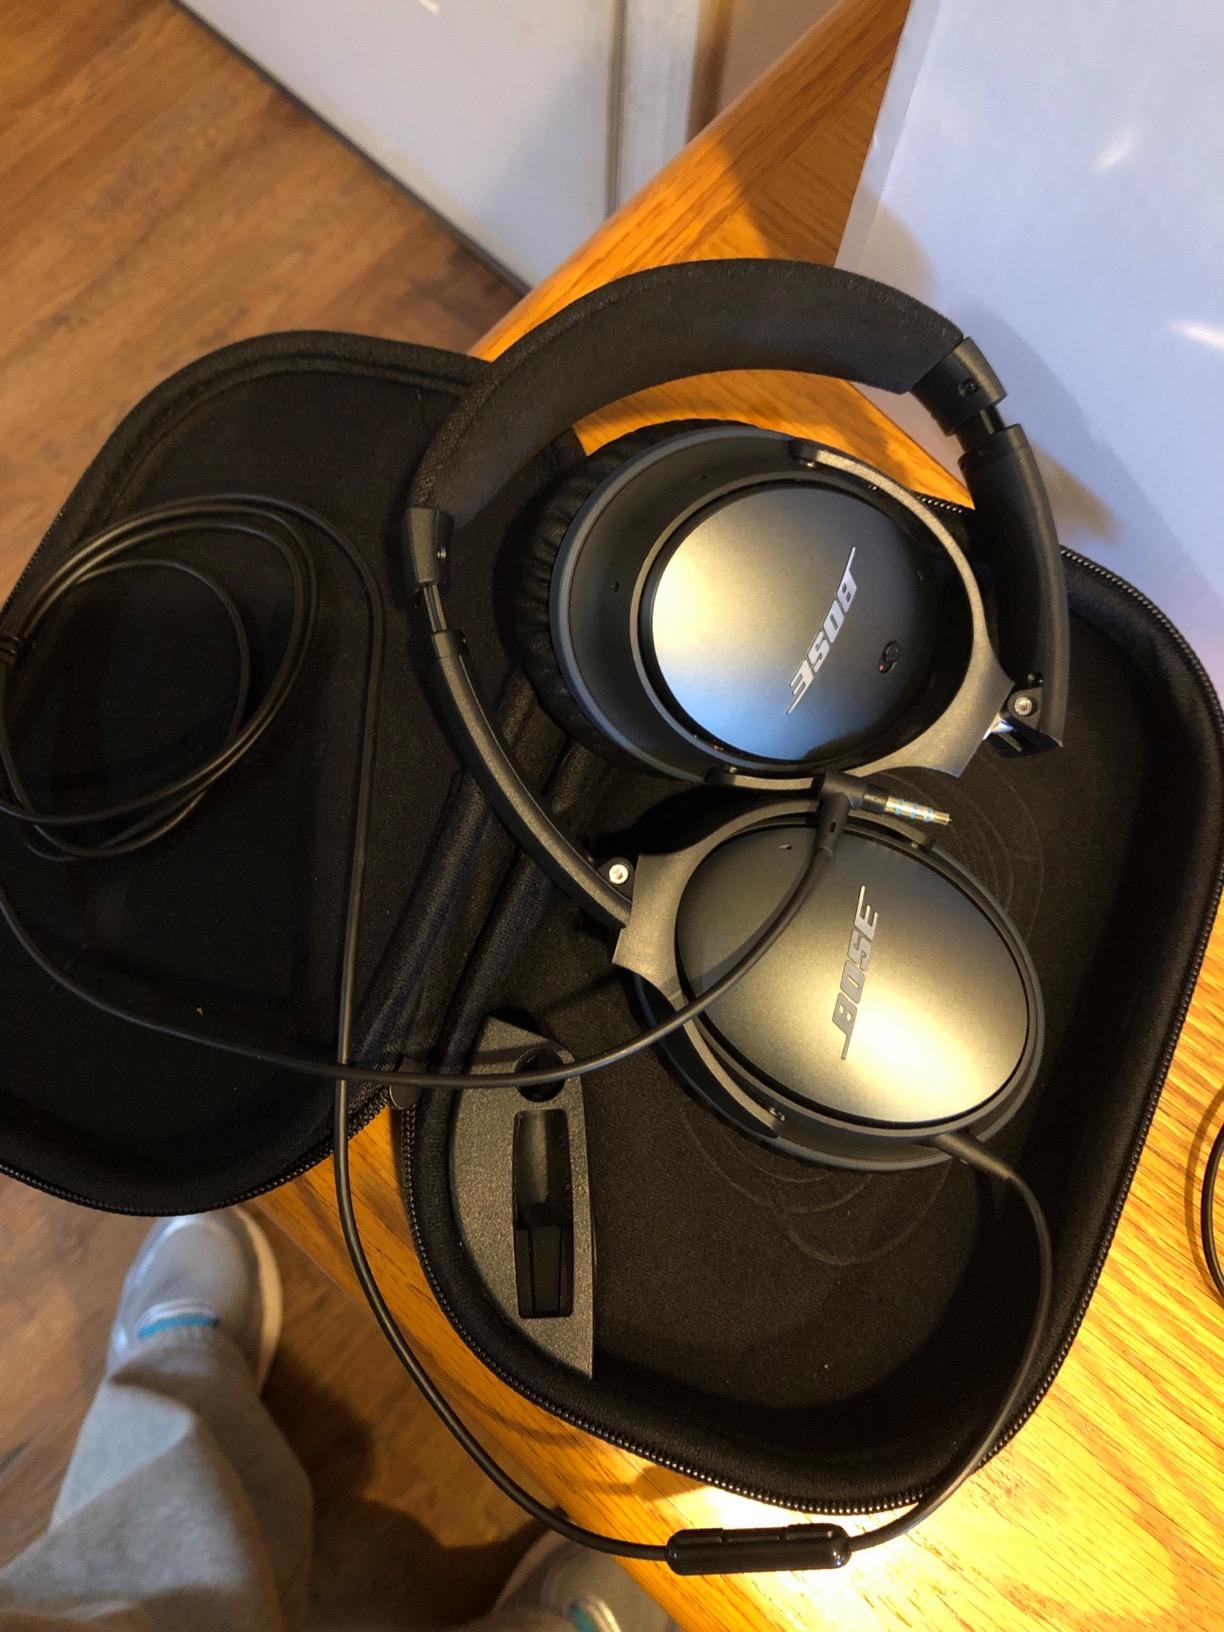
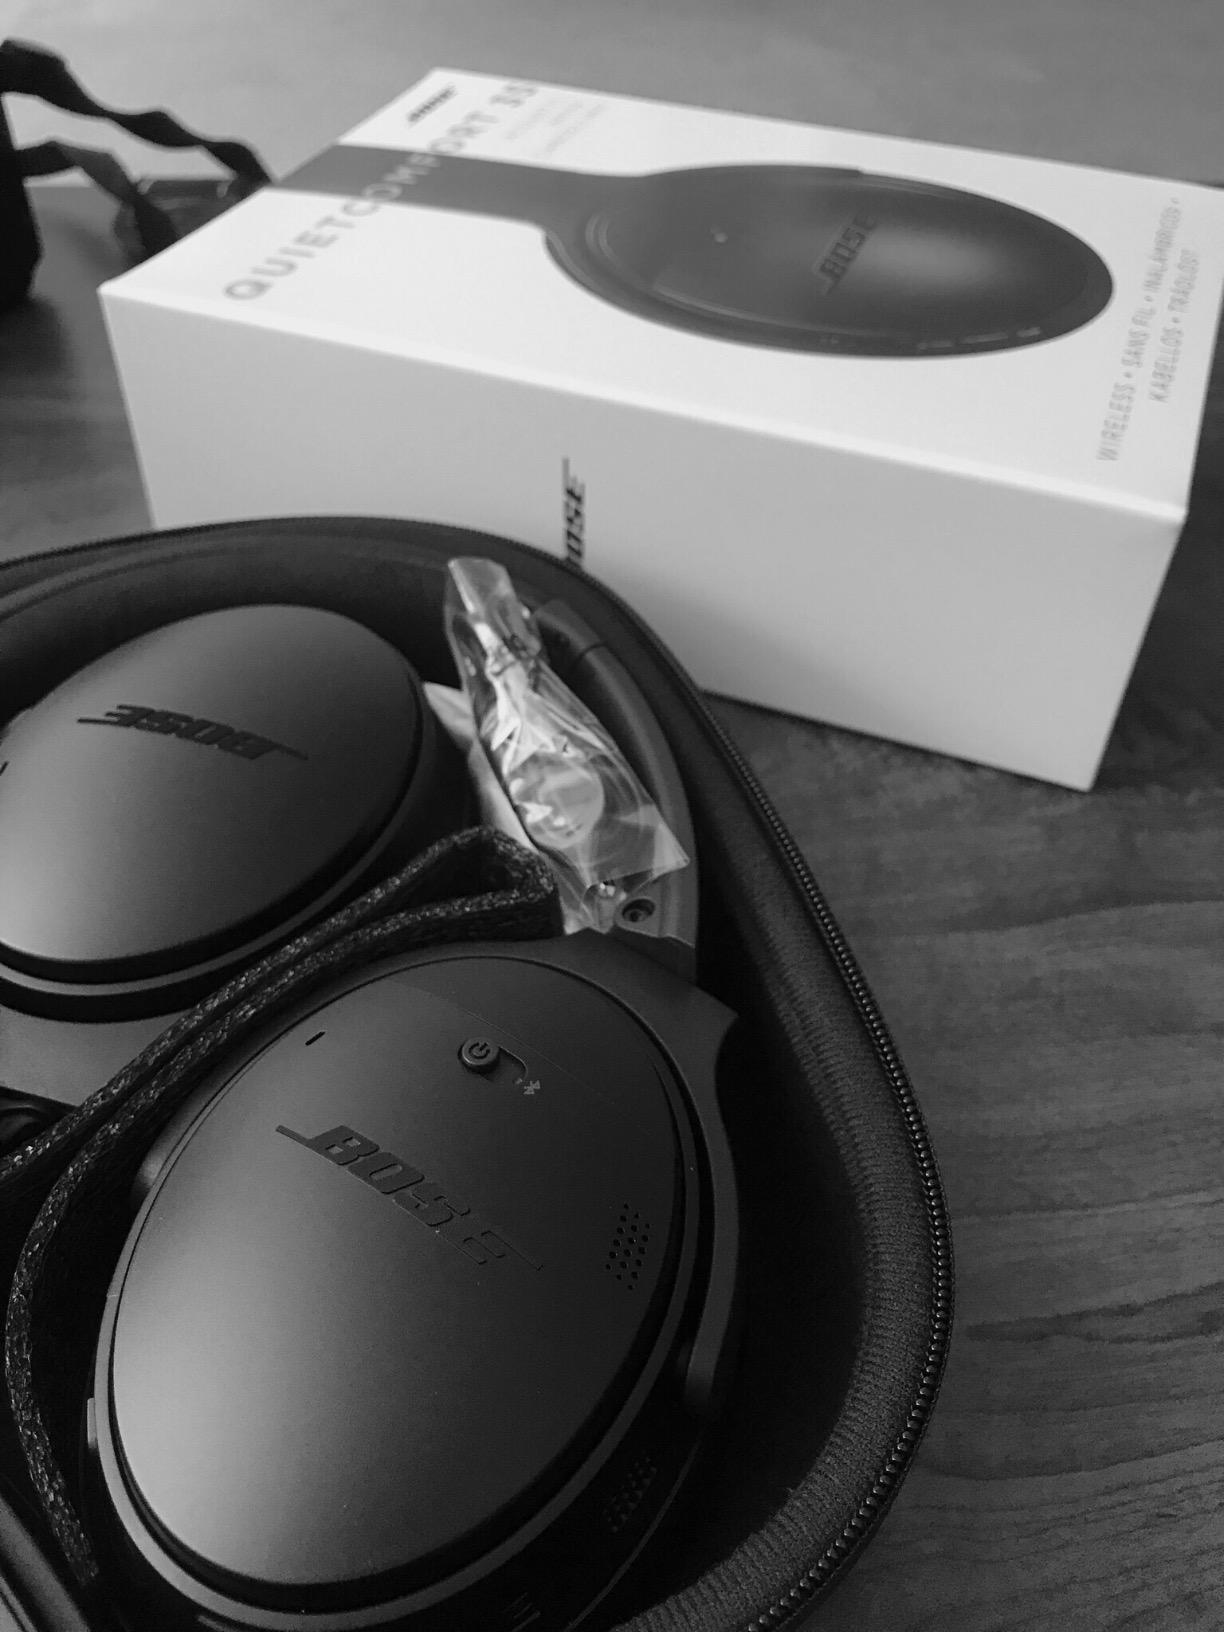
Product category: headphones
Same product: no